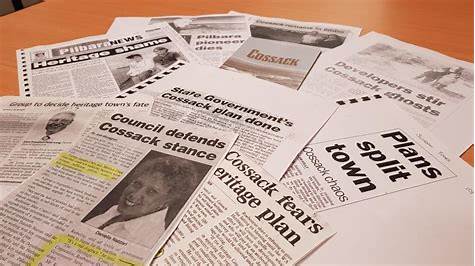
Waste category: paper